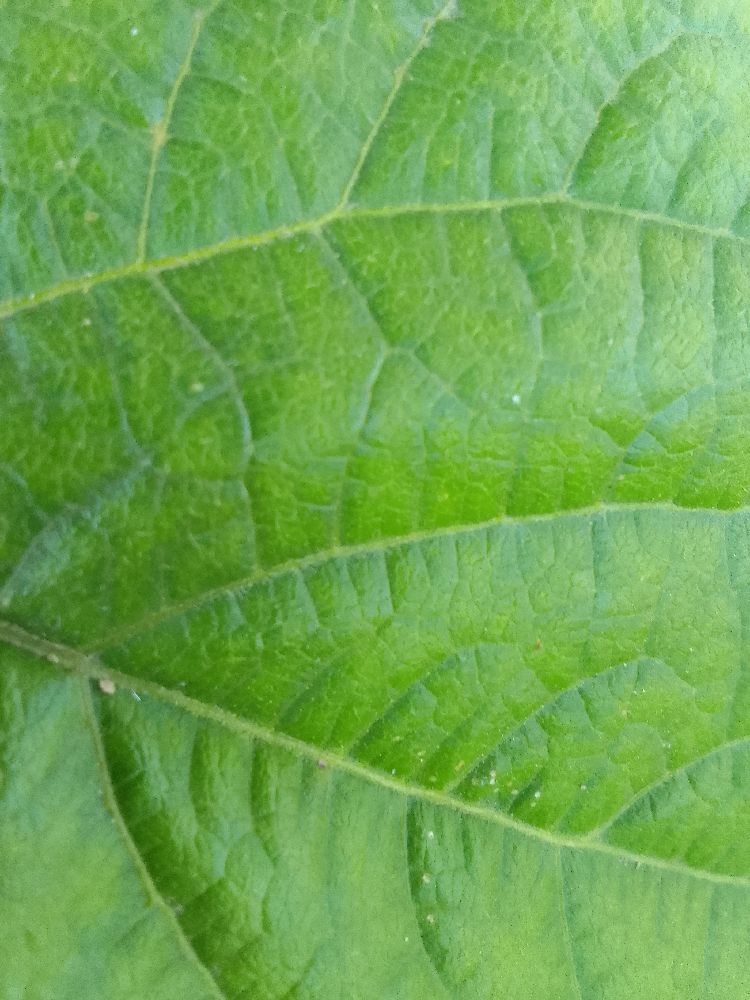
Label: healthy